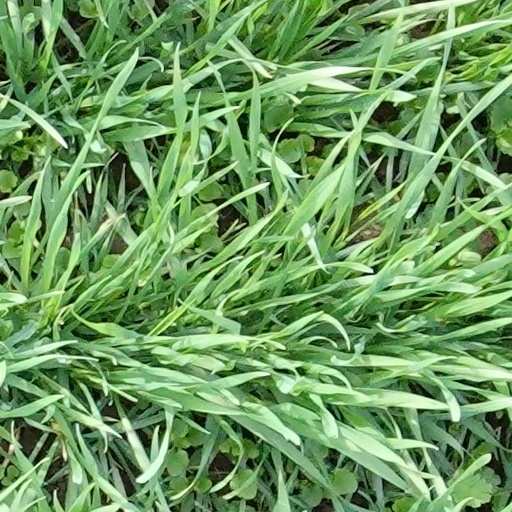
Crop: wheat